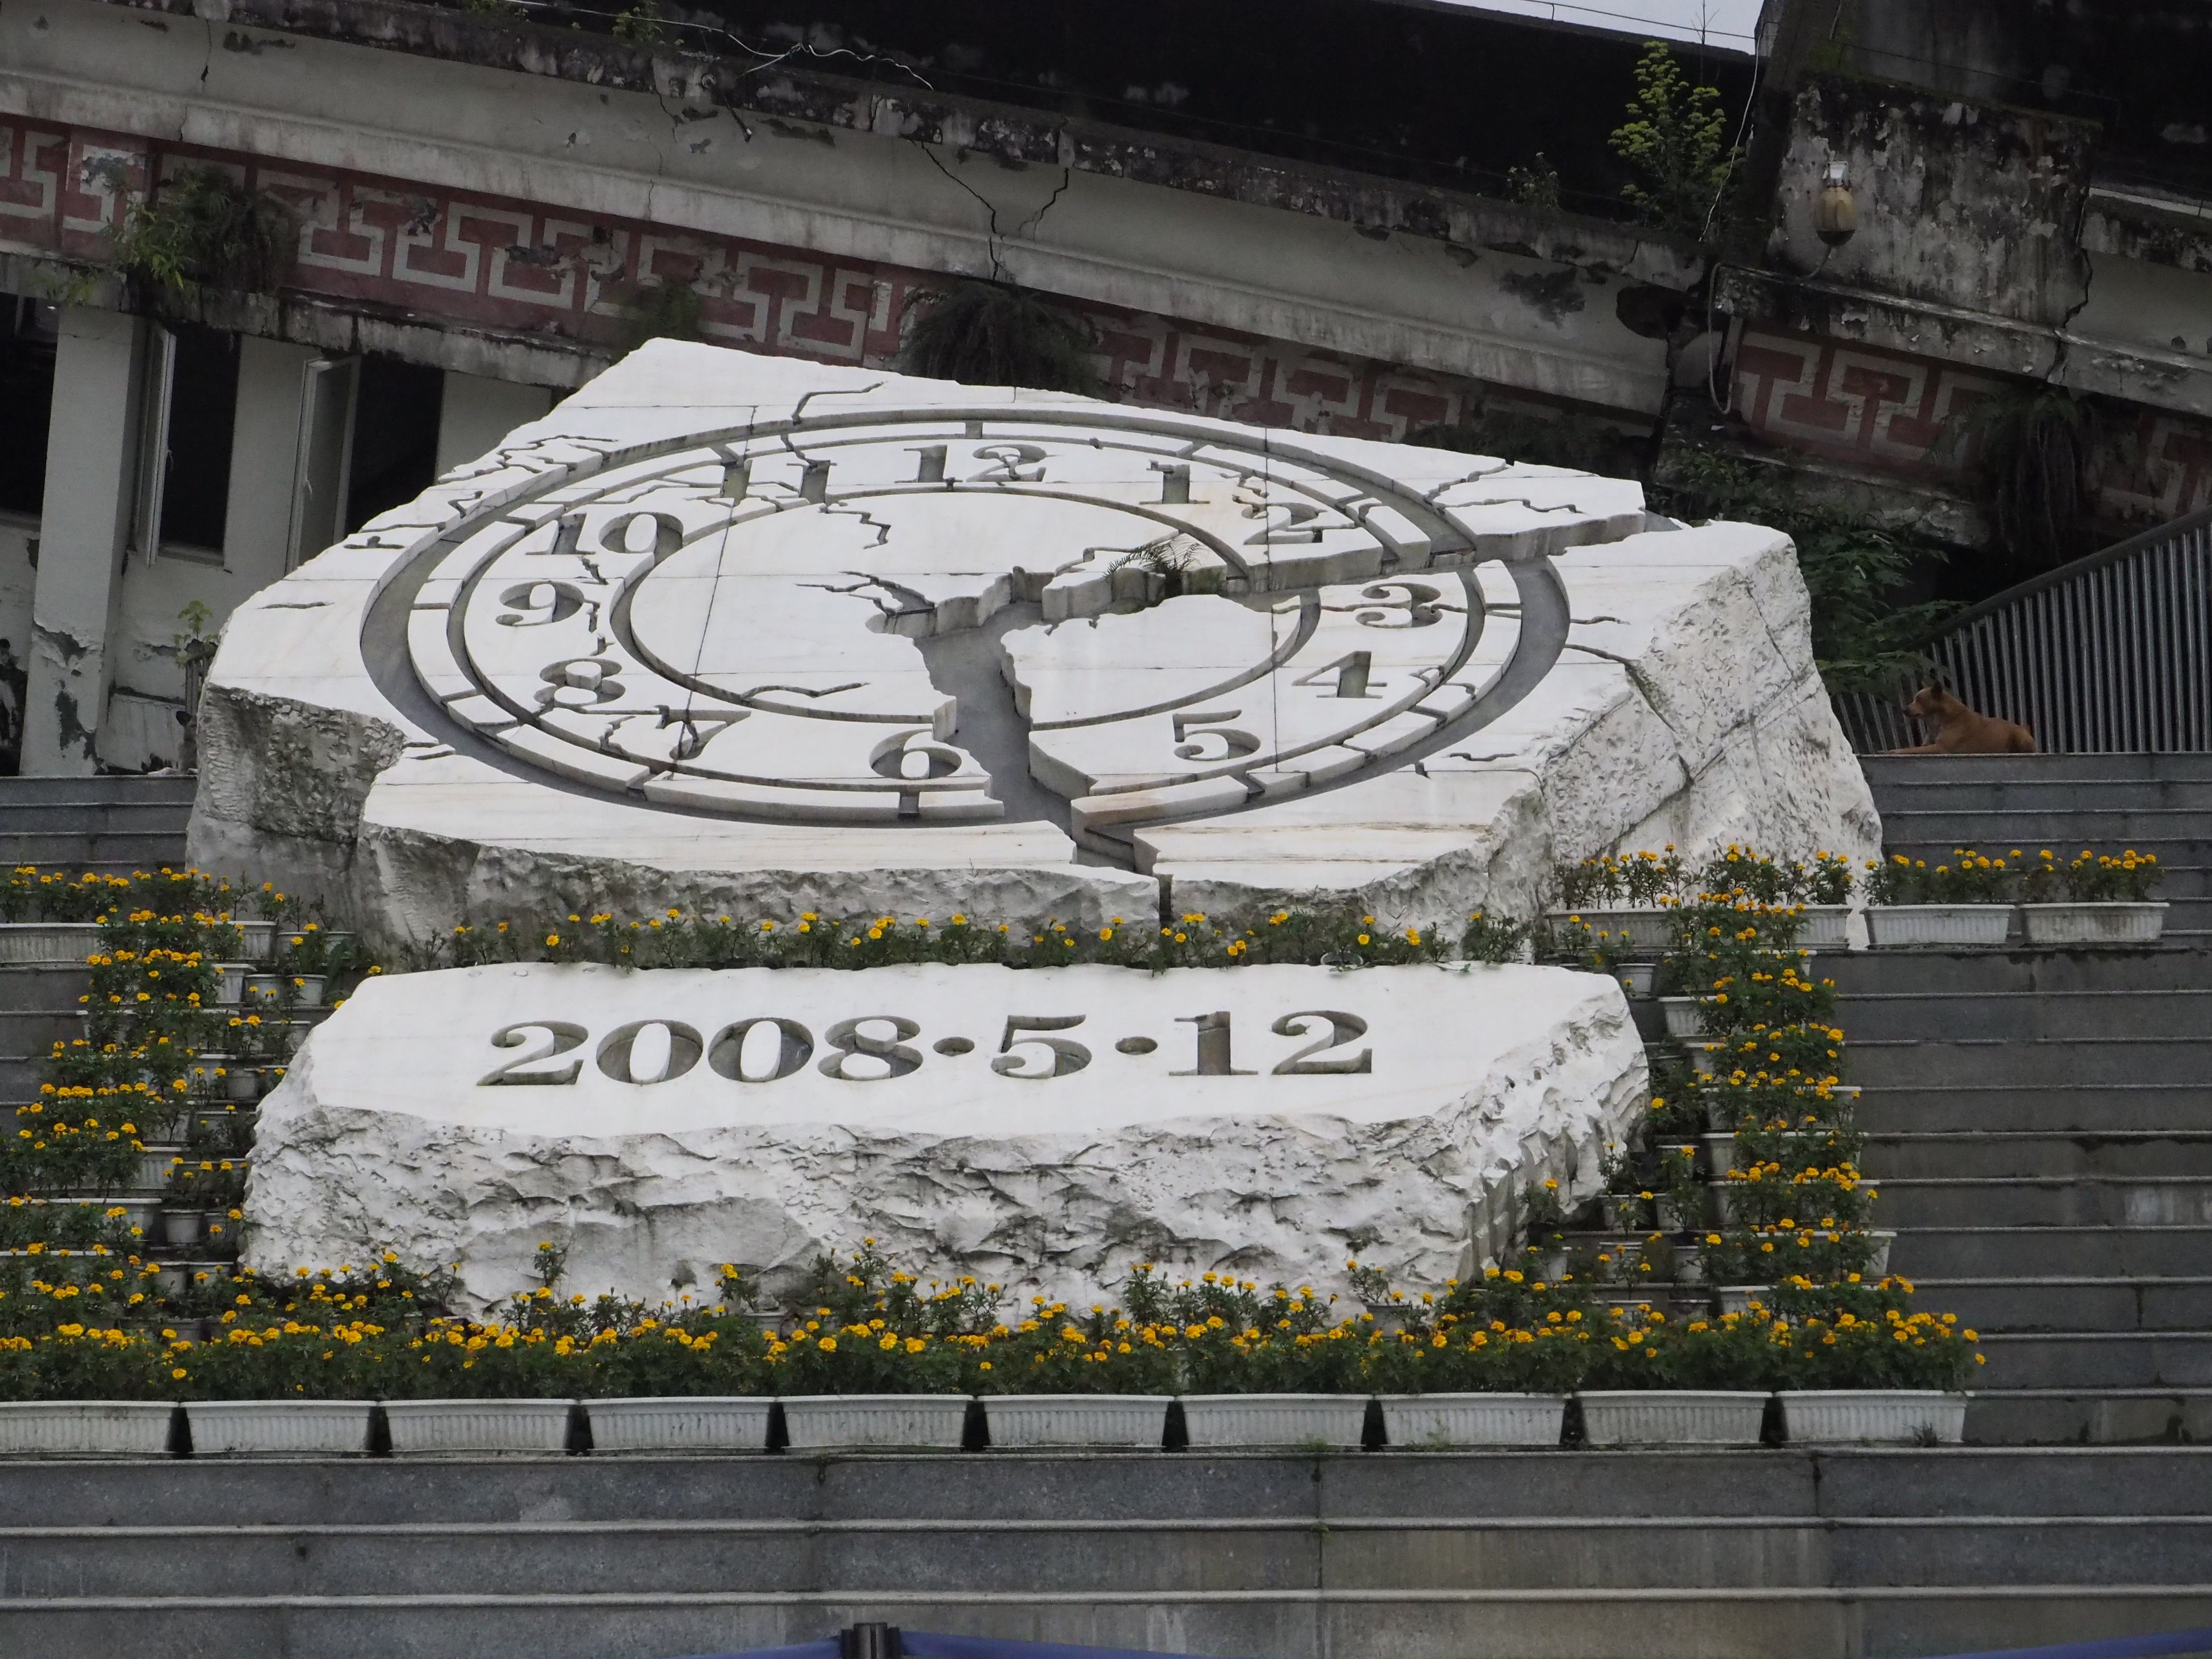
structure, stadium, sad, memorial, art, wenchuan earthquake, xuan high school, the hard way, urban area